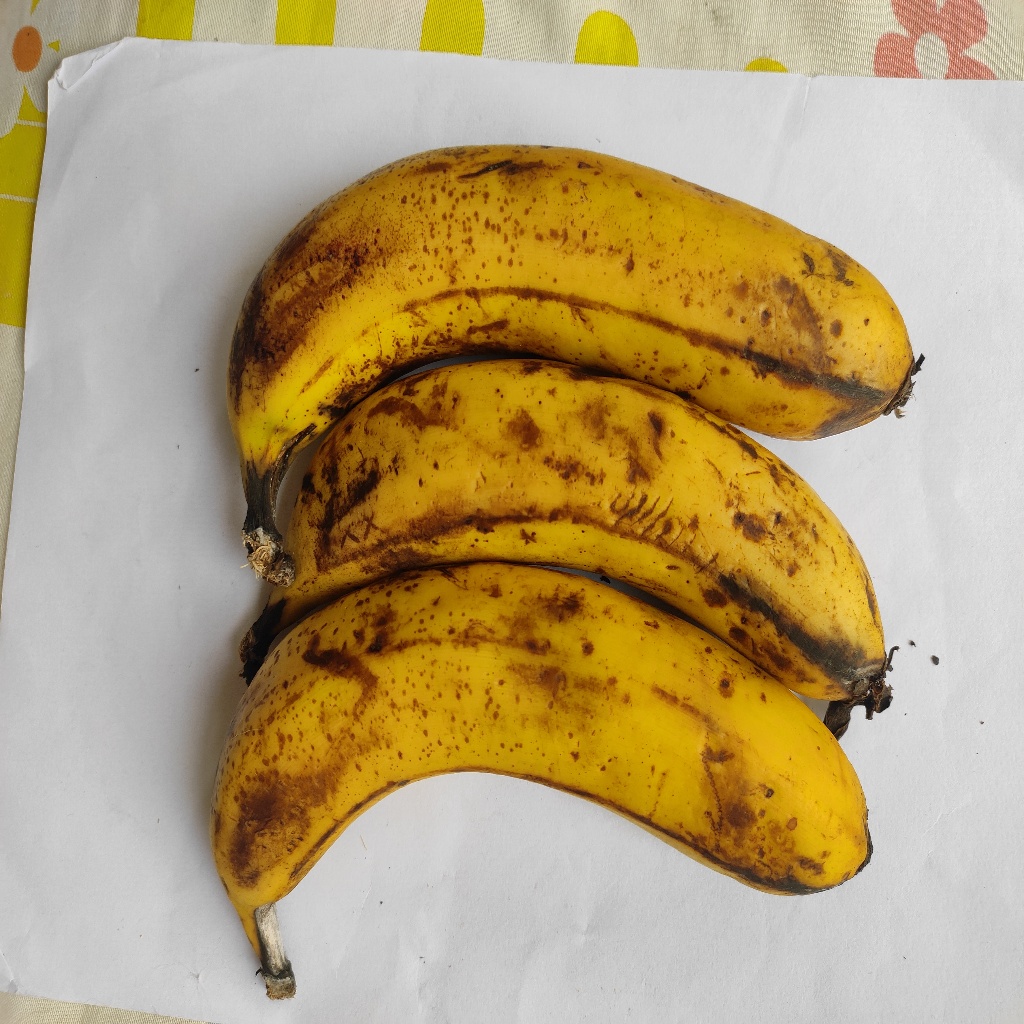
Crop: banana
Quality class: Class_B